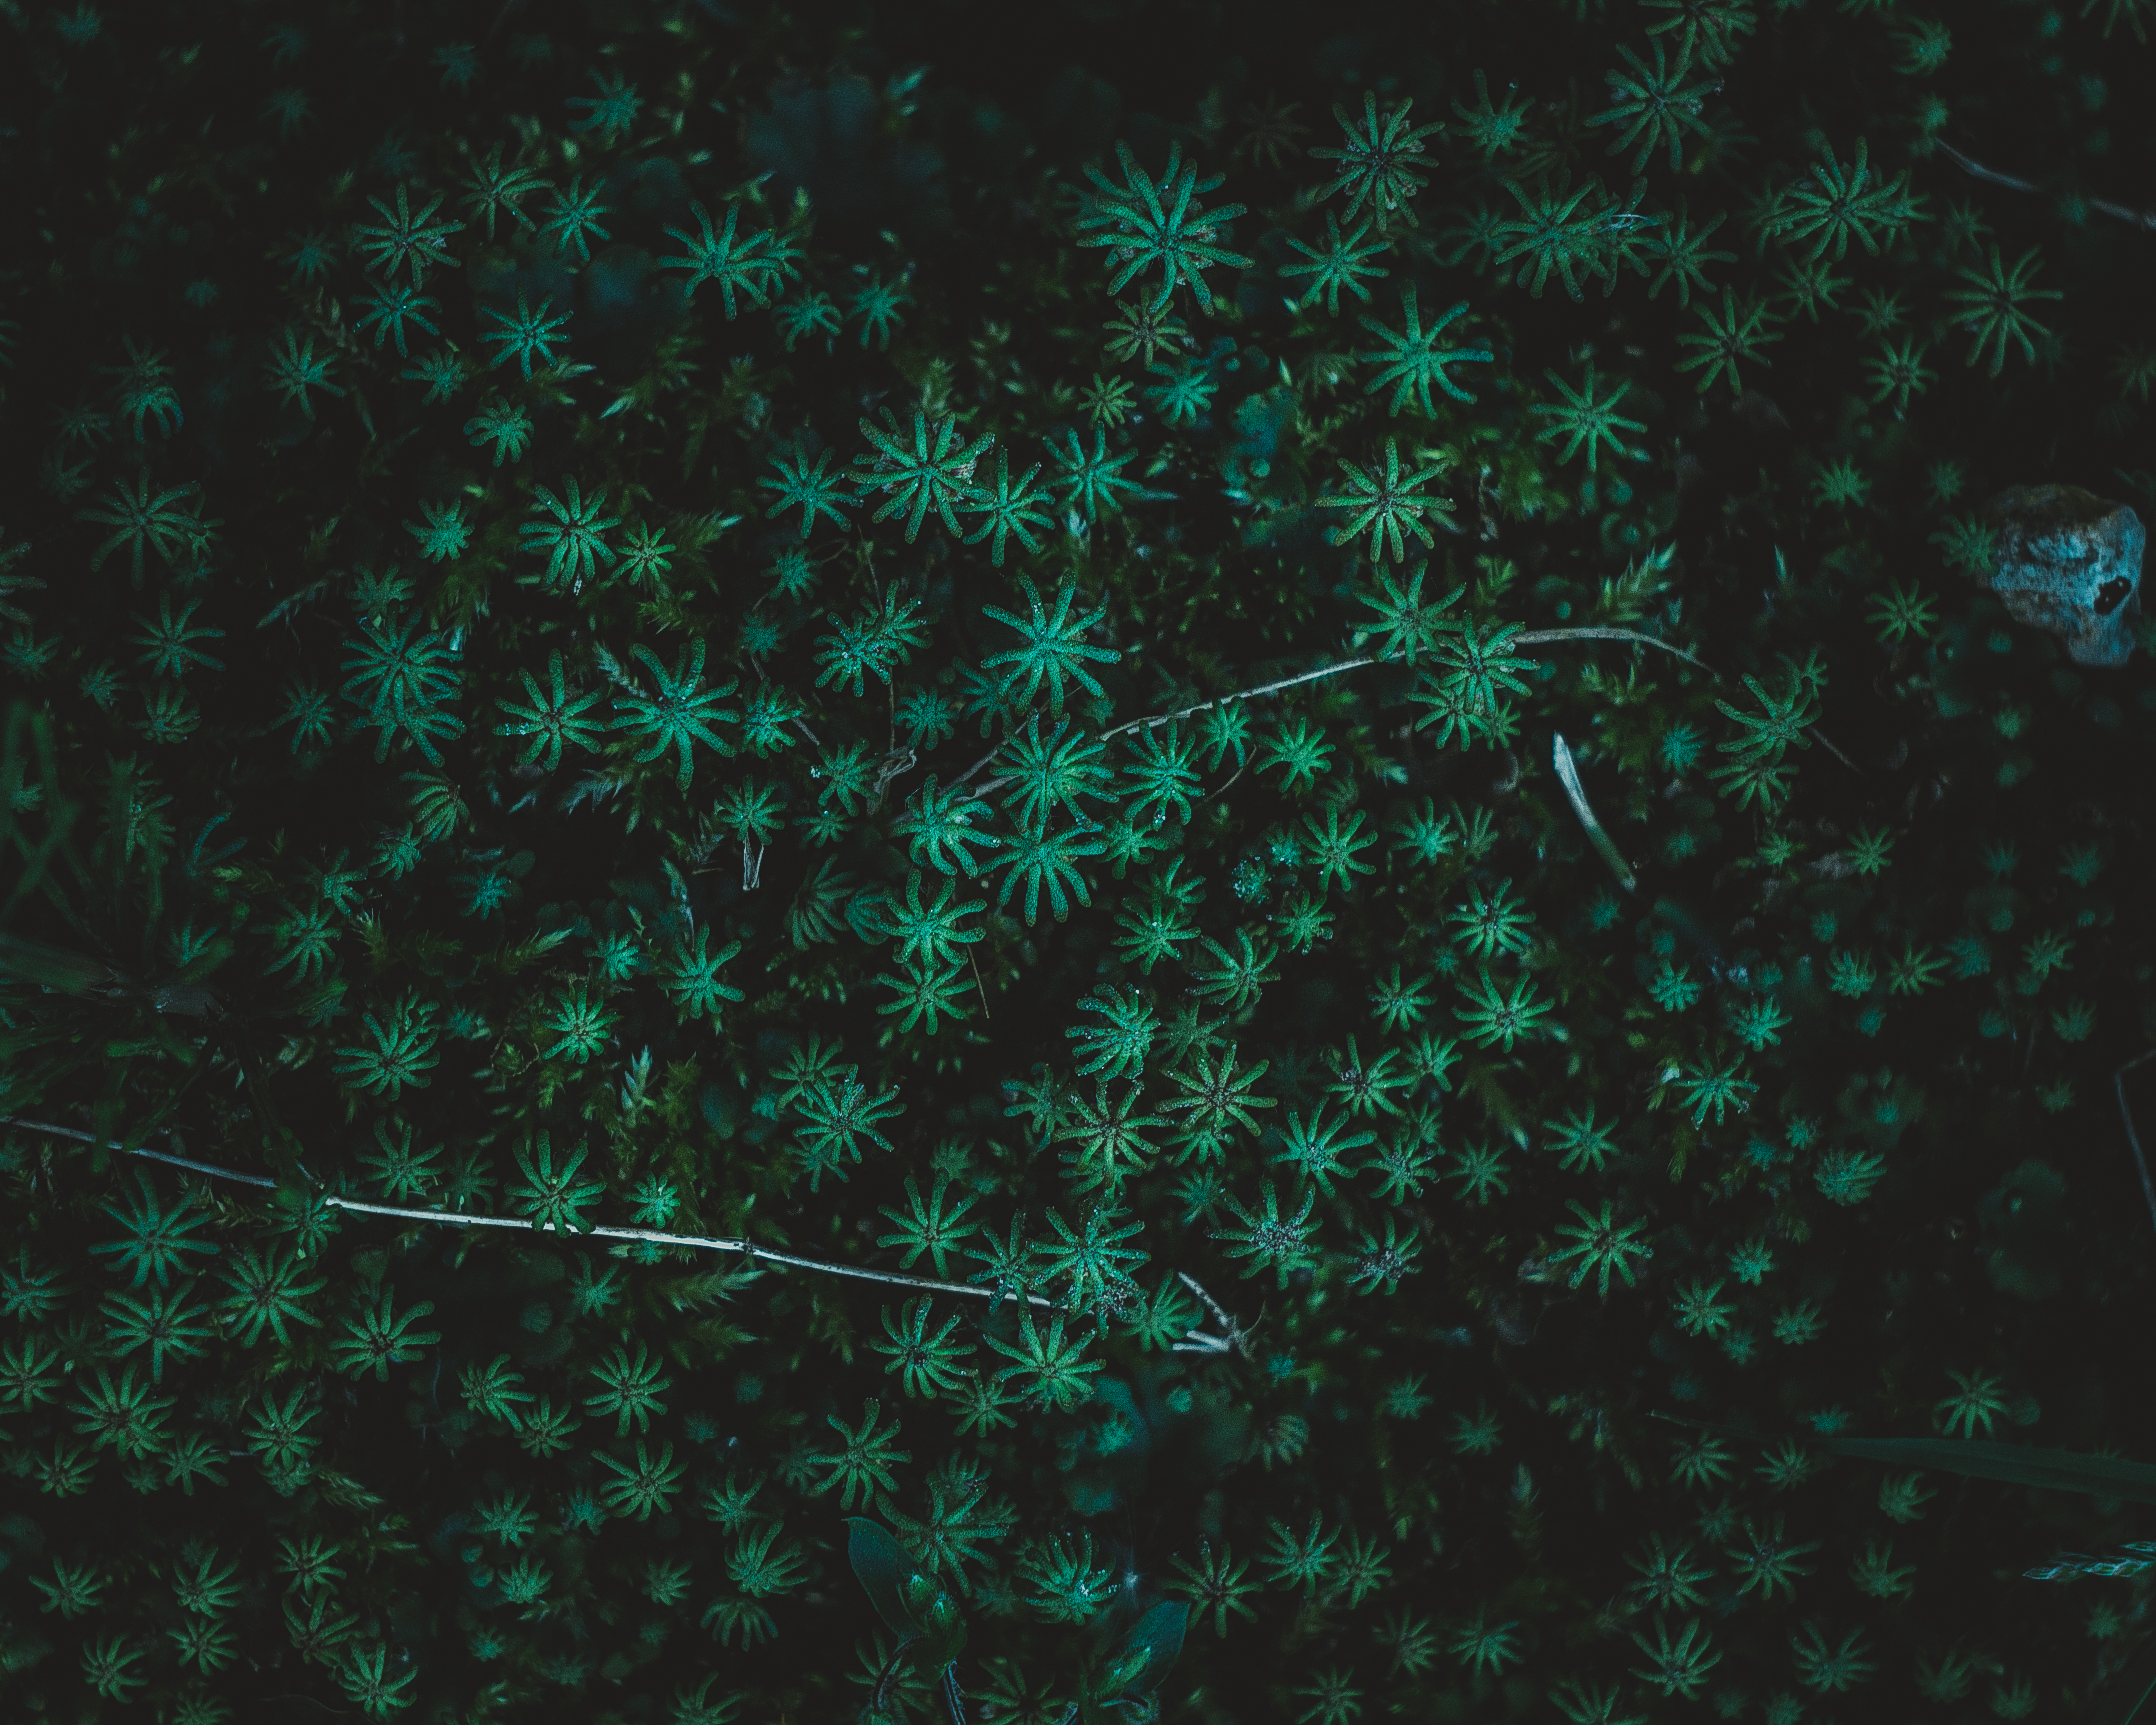
nature, flower, plant, green, pattern, organism, space